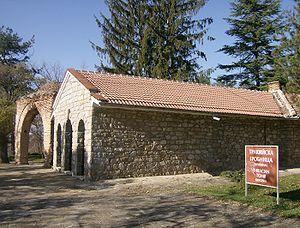
La tombe thrace de Kazanlak est un monument funéraire de type tholos située à proximité de la ville de Kazanlak, en Bulgarie centrale.